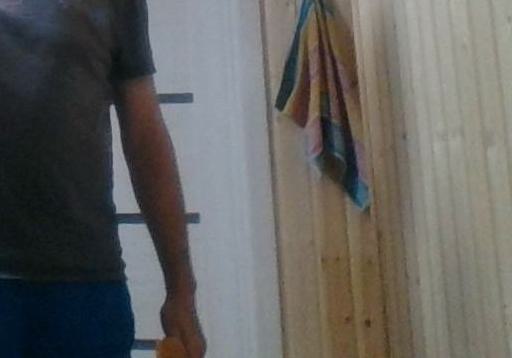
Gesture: no_gesture